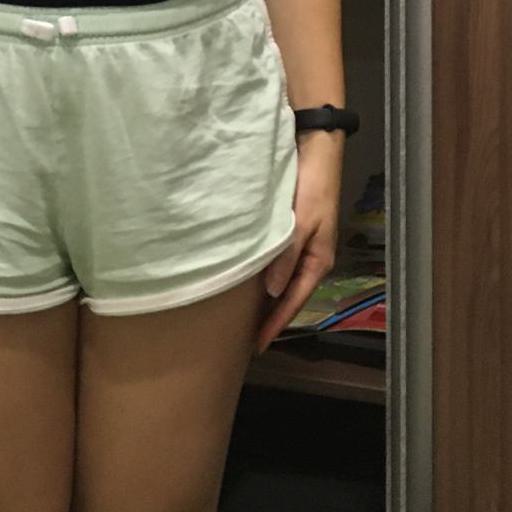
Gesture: no_gesture